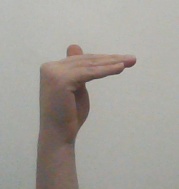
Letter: khaa